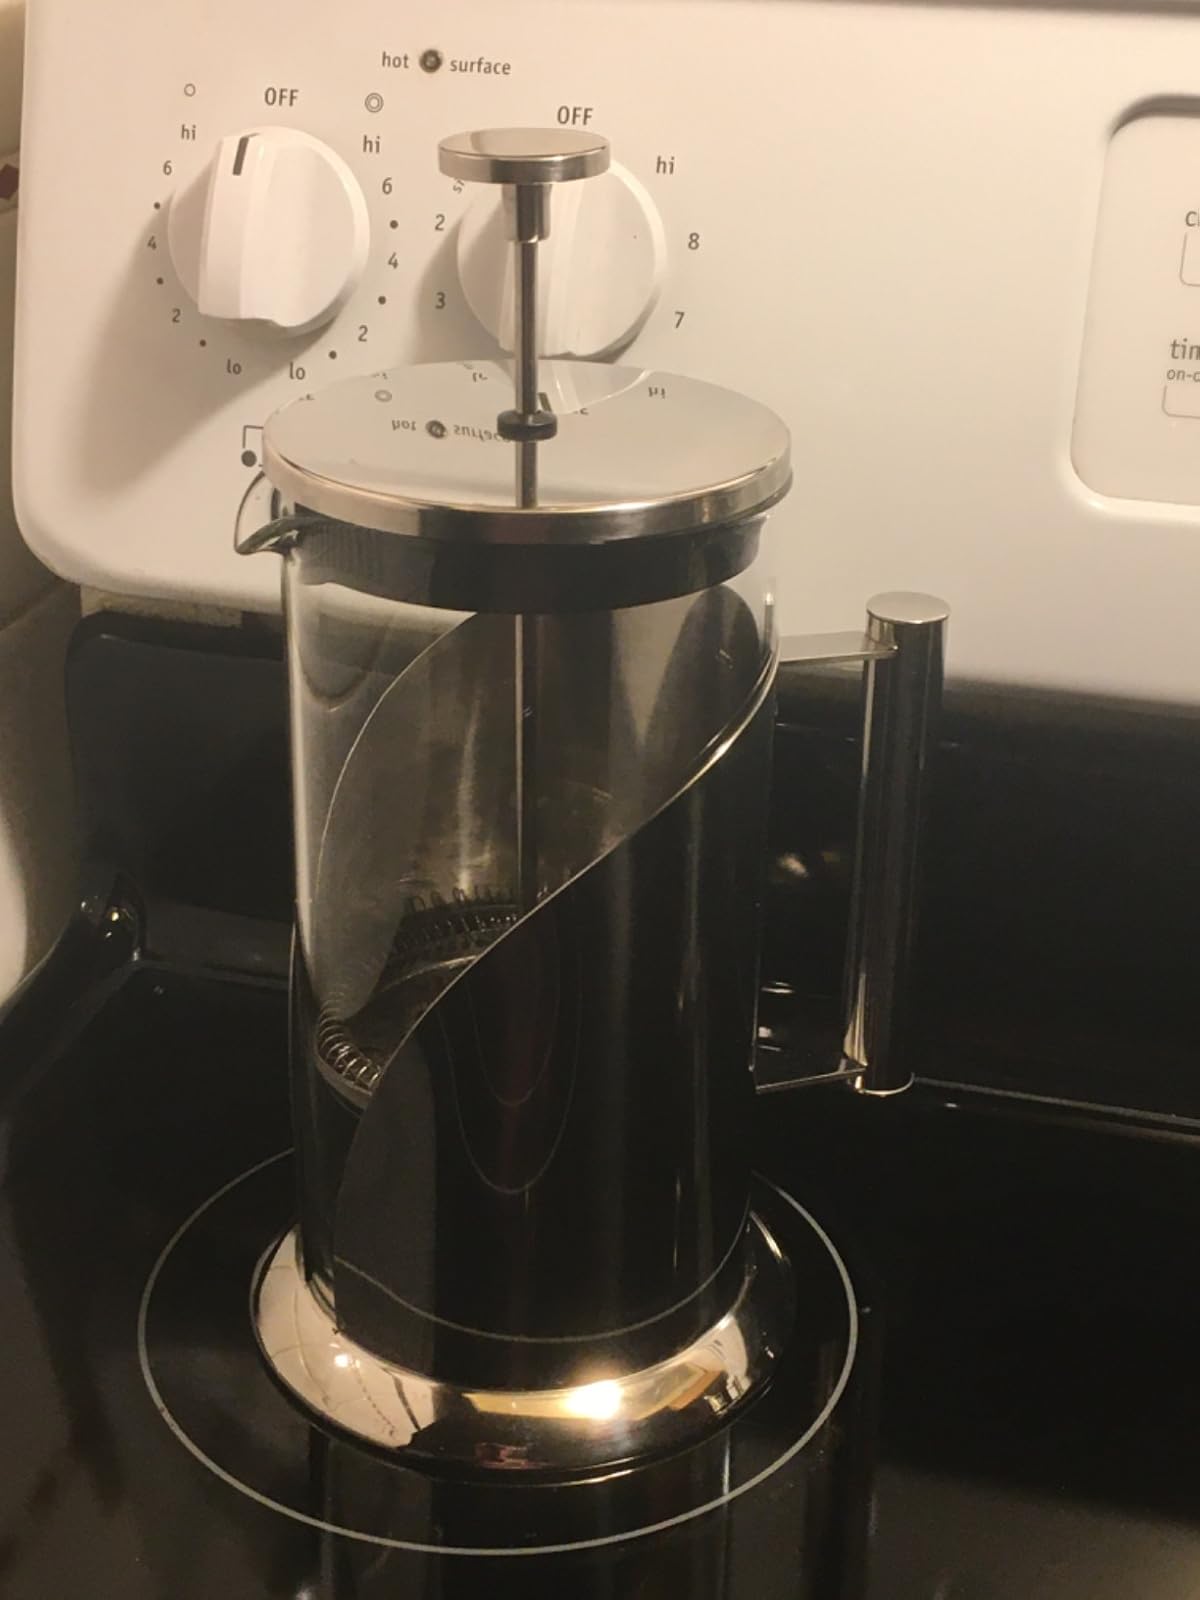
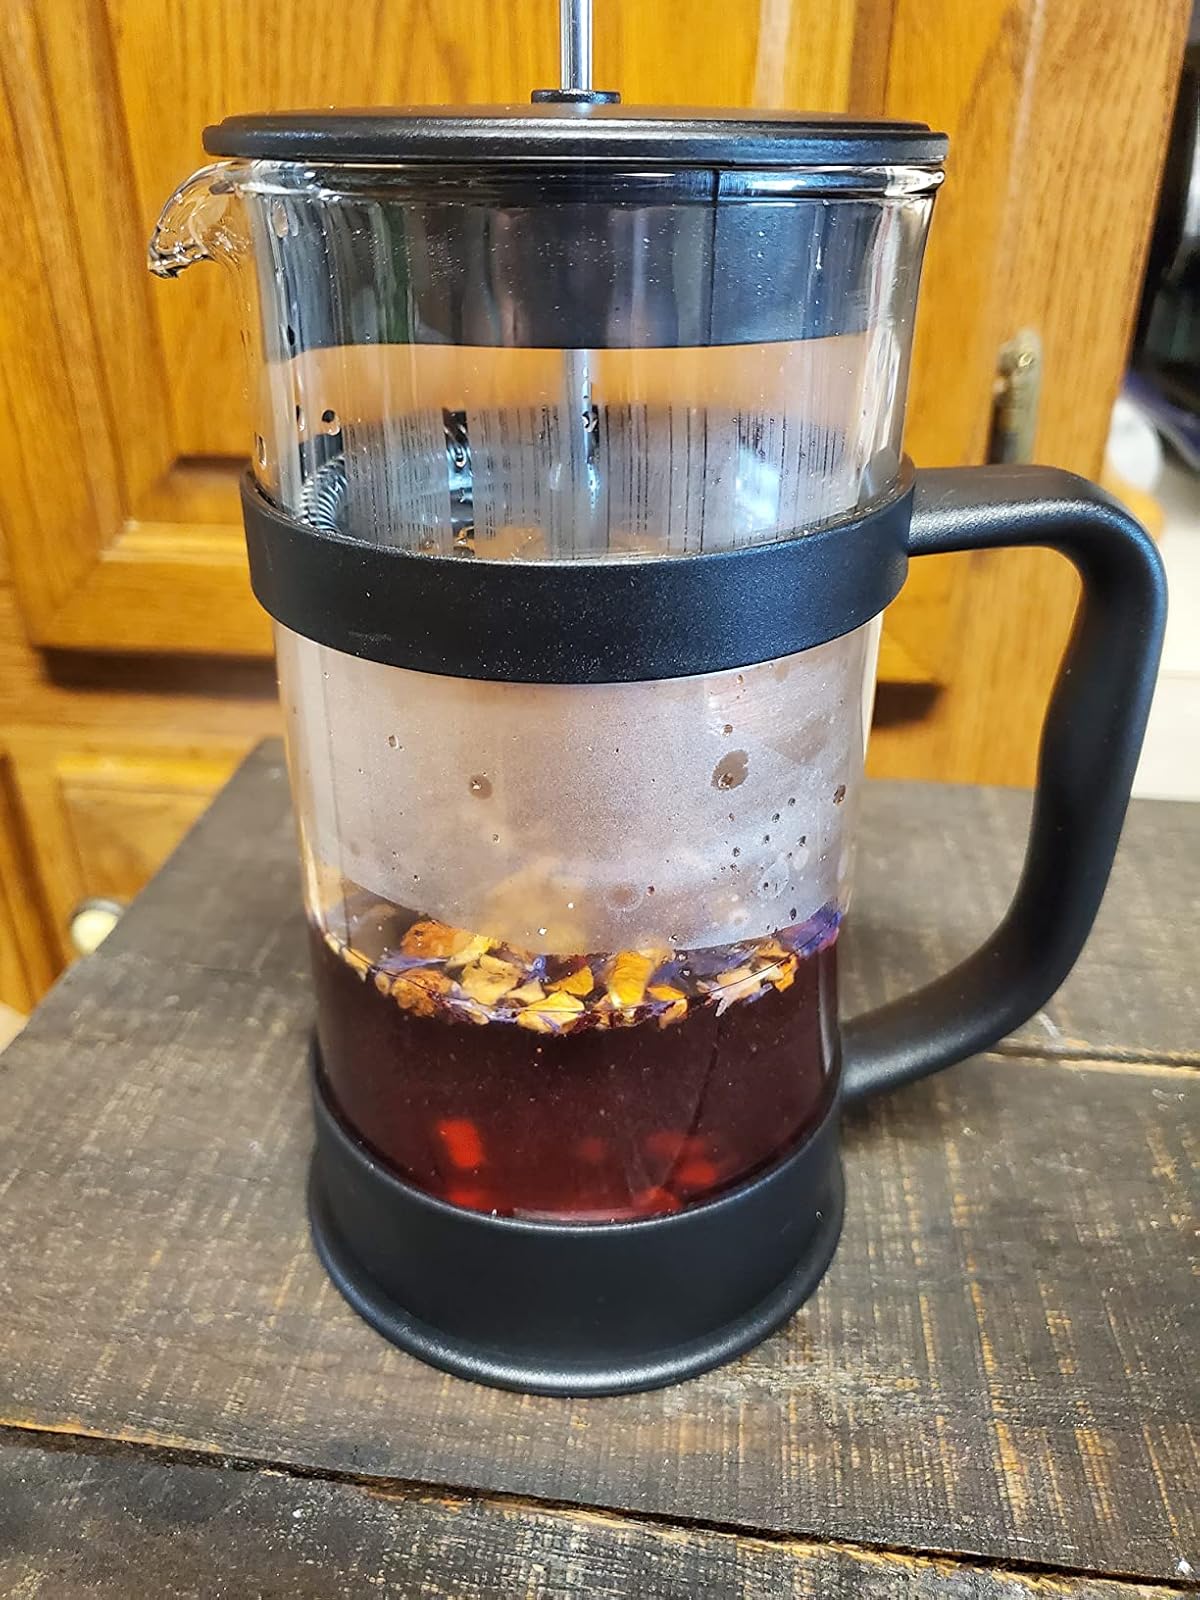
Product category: items_tea
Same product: no